Ruins of São Miguel das Missões

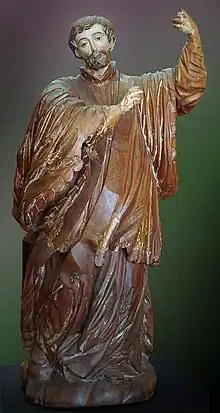
São Francisco Xavier, missionary art preserved in the Júlio de Castilhos Museum in Porto Alegre.

At the time when the São Miguel settlement was founded, subject to the Jesuit Province of Paraguay, the territory belonged to Spain, and its final collapse was due to the conflicts that this nation had with Portugal over possession of the region, and also to the intense defamatory campaign that the Jesuits suffered in the 18th century, which led to their deportation from both Iberian countries and ultimately to the (temporary) suppression of the Order, causing a generalised disruption of all its former missionary foundations. In the meantime, this mission was part of the group known as the Guaraní Reductions, since the majority of the natives belonged to this ethnic group. This was one of the most organised and flourishing of all the American missions, and became an ideal model for Jesuit reductions.